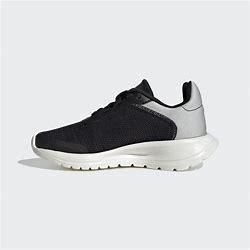
Brand: Adidas
Model: Tensaur Run